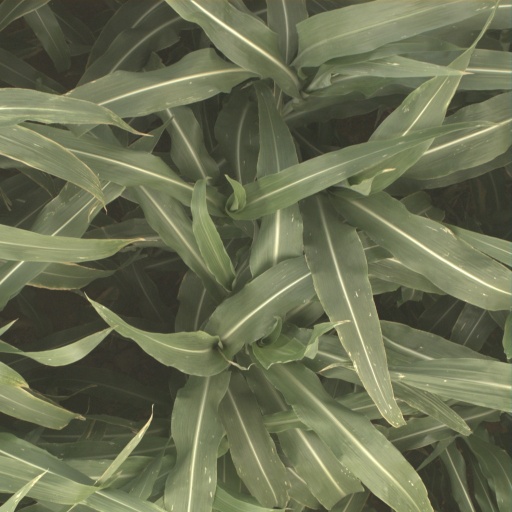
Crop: sorghum